Minerva Urecal

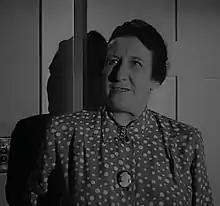
Urecal in "Quicksand" (1950)

Minerva Urecal (born Florence Minerva Dunnuck; September 22, 1894 – February 26, 1966) was an American stage and radio performer as well as a character actress in Hollywood films and on various television series from the early 1950s to 1965.